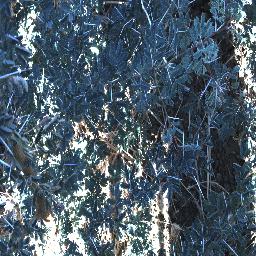
Label: prickly_acacia